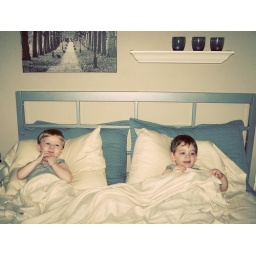
boys in bed copy